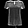
Label: Shirt